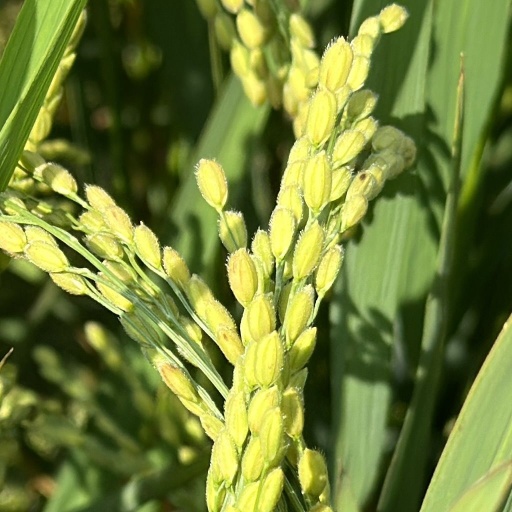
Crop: rice